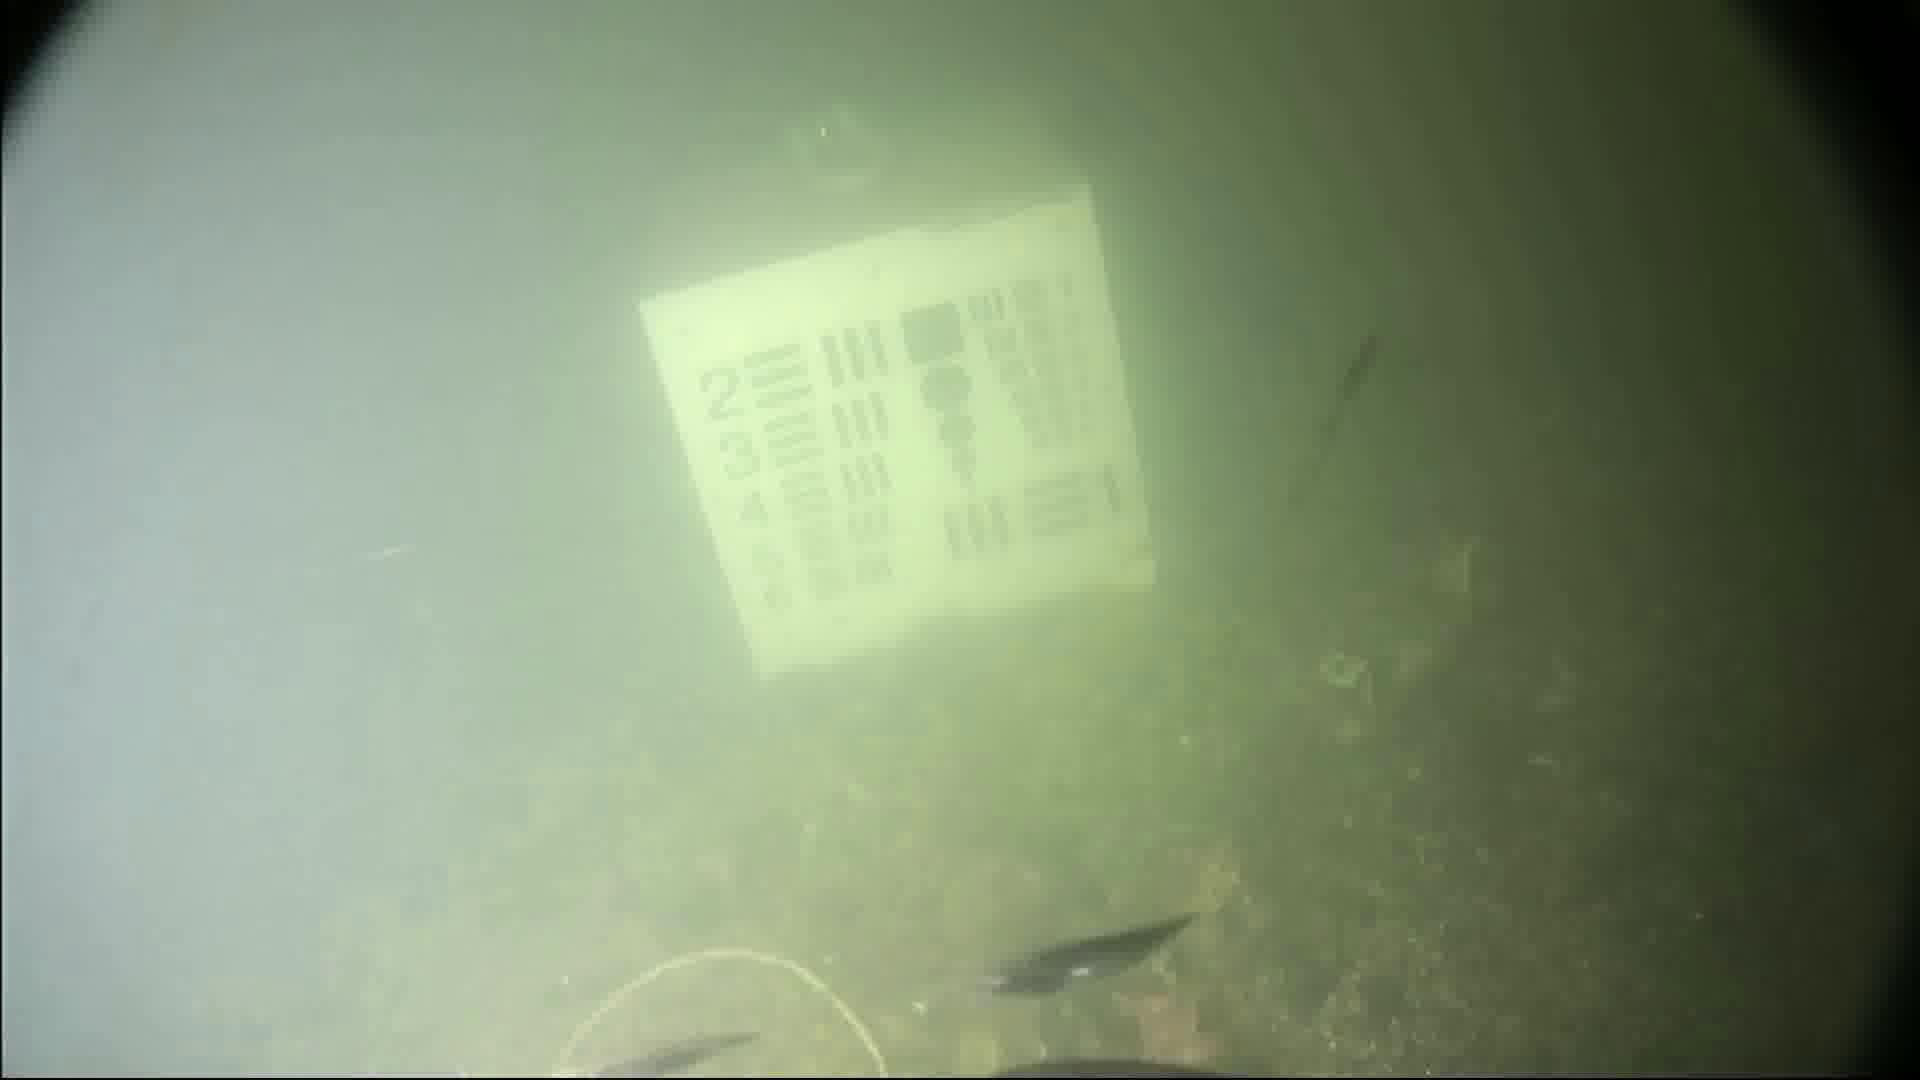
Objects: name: small_fish
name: starfish